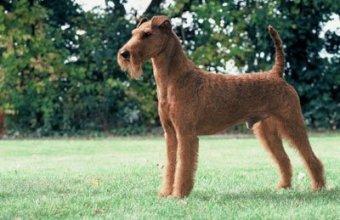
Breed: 226-n000057-wire_haired_fox_terrier